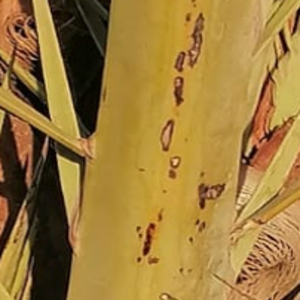
Label: Black Scorch